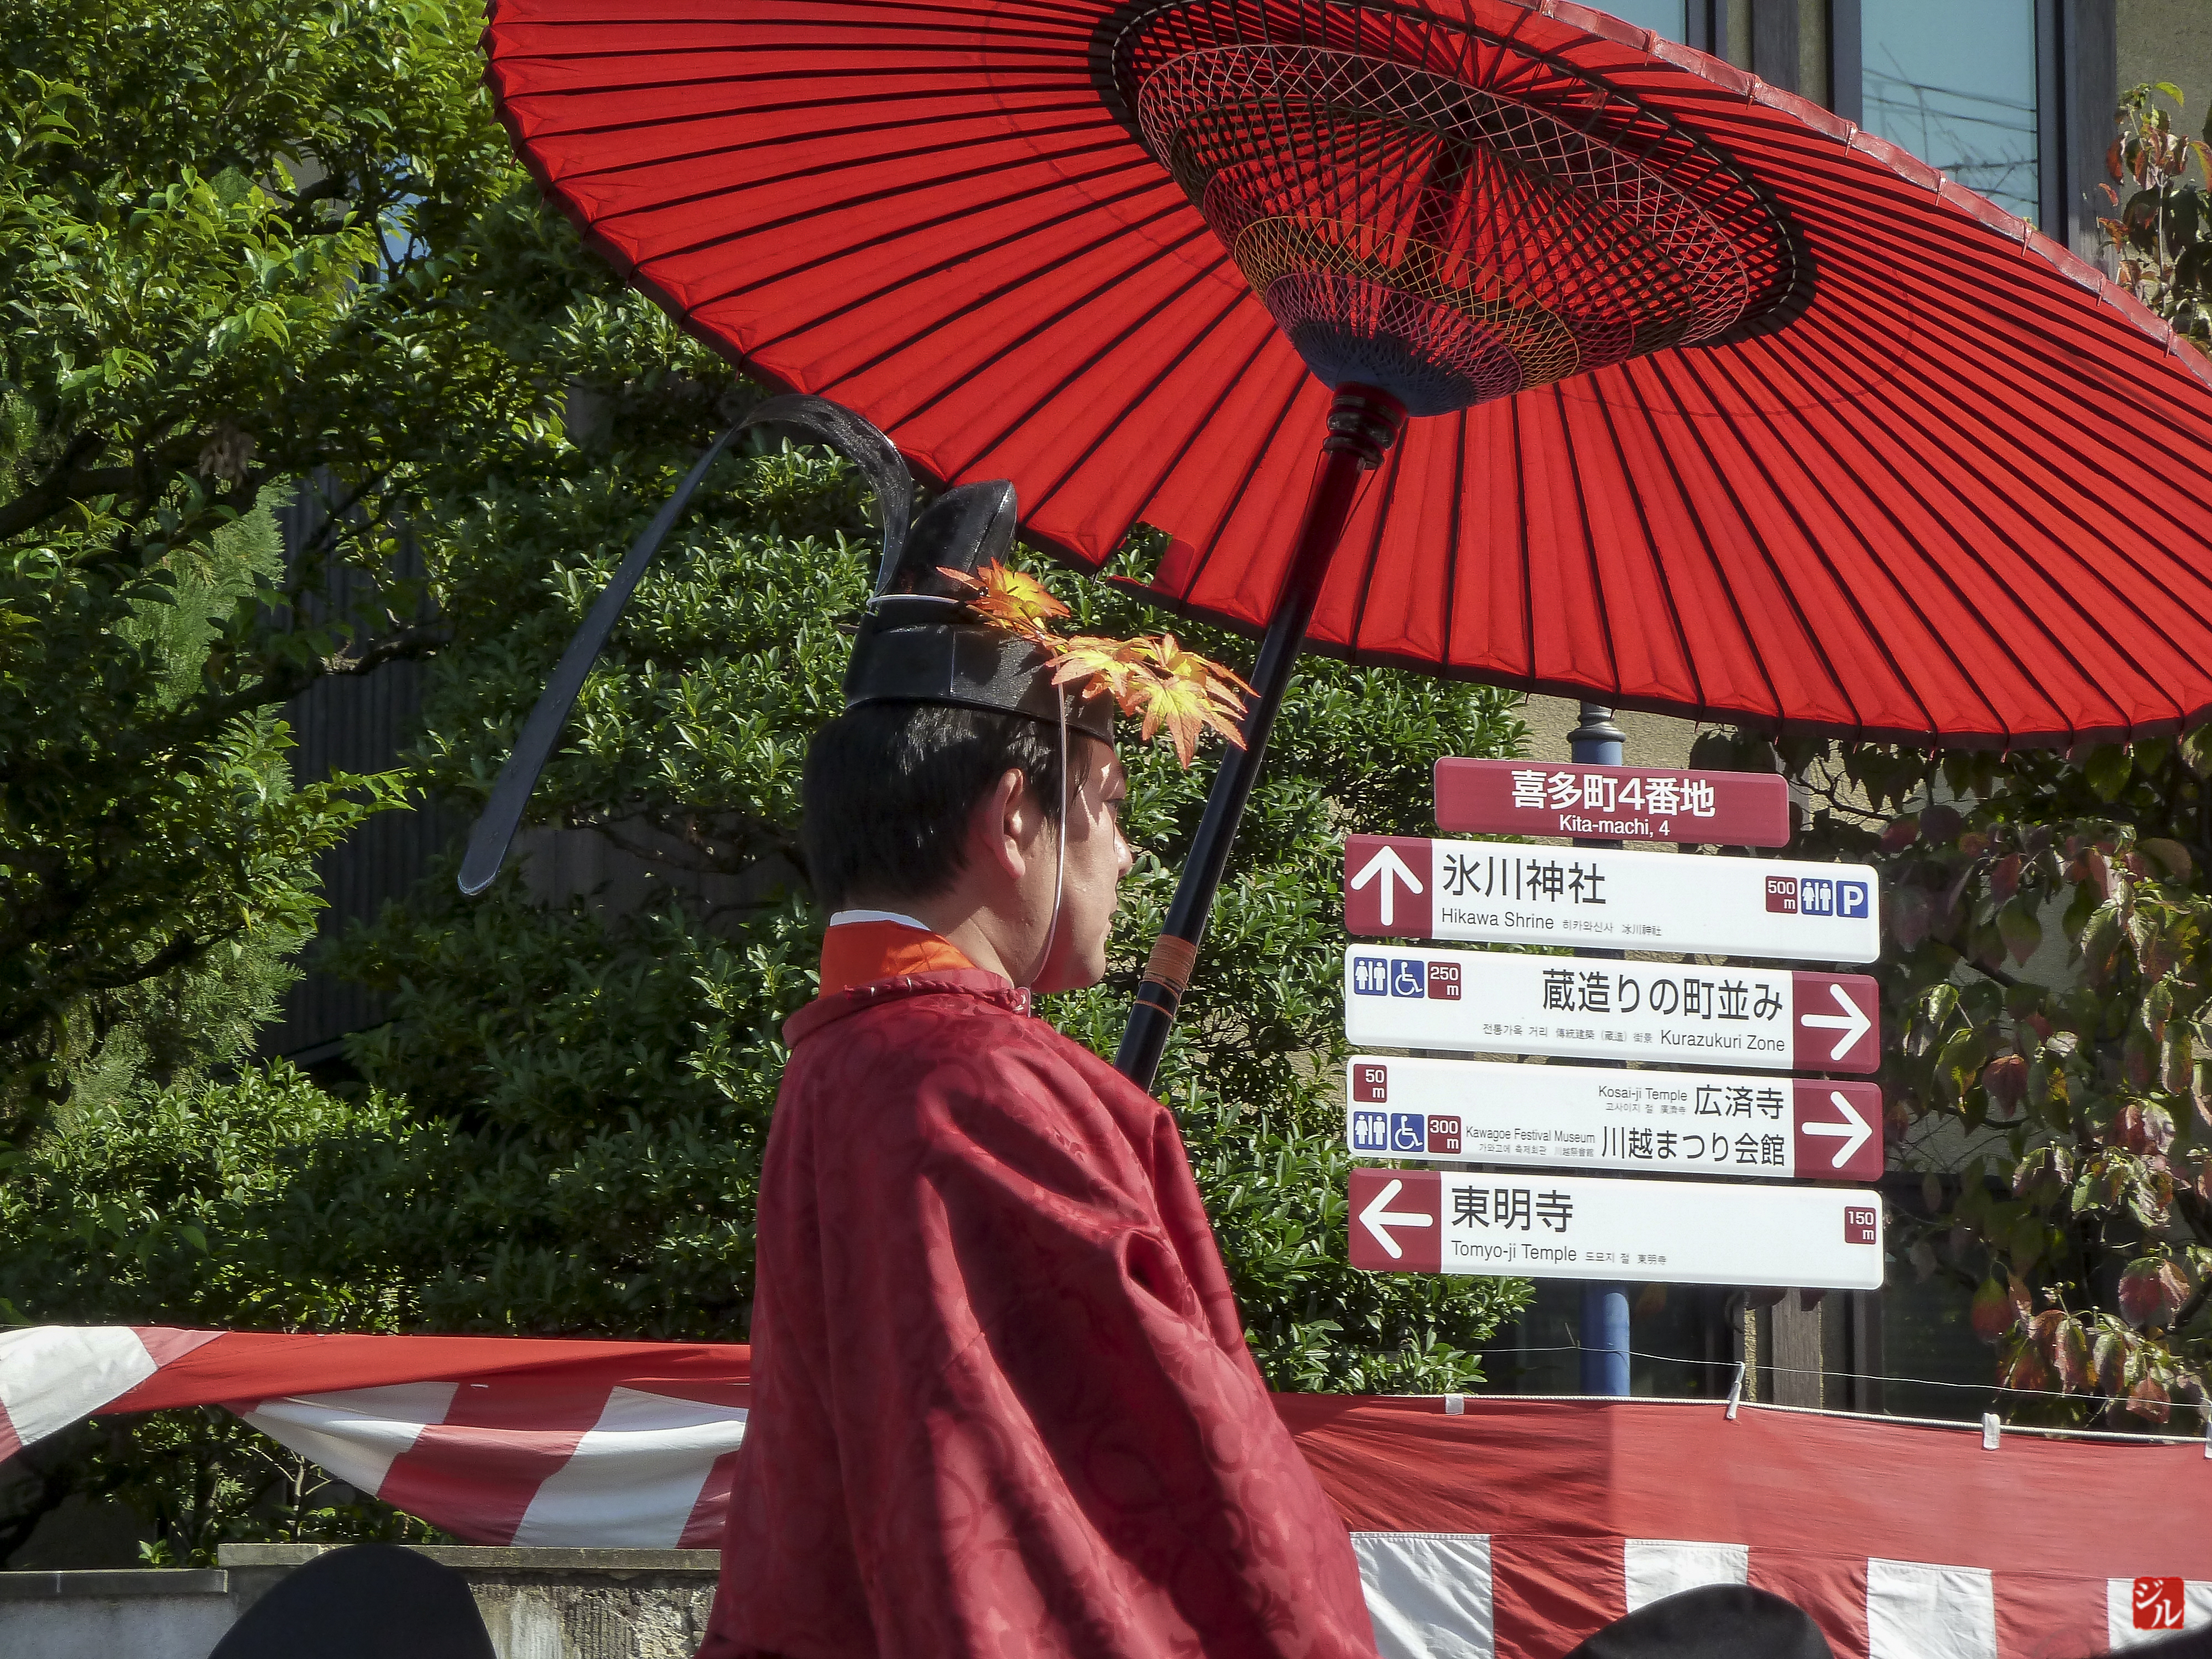
flower, red, festival, japon, saitama, kawagoe, matsuri